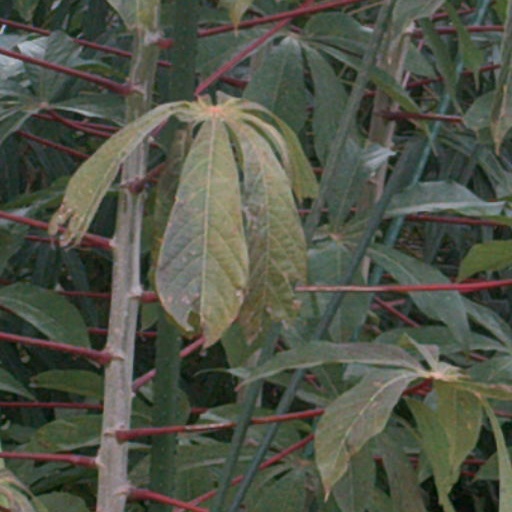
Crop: cassava